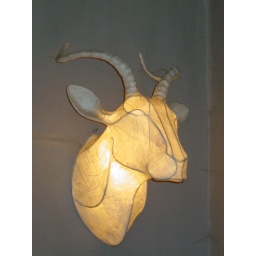
Wire and paper wall mounted trophy light sculpture by Michael Methven